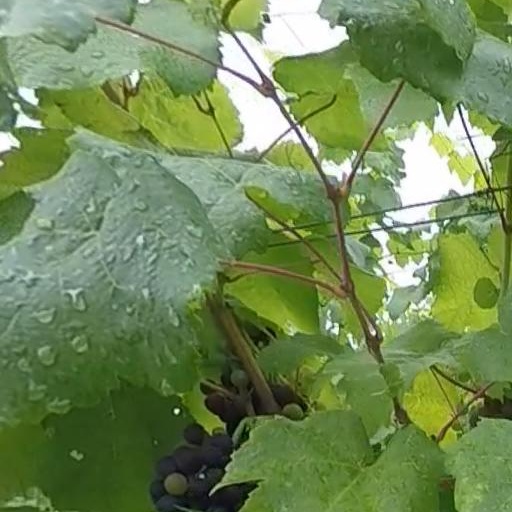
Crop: grape